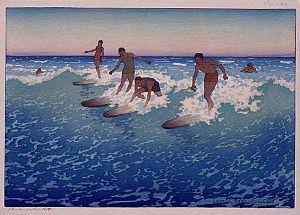
Charles William Bartlett est un artiste-peintre britannique.
Hawaï est un État des États-Unis. Constitué d'un archipel de 137 îles, il s'agit du seul État américain situé en dehors du continent nord-américain, puisqu'il est situé en Océanie, et de l'un des deux États américains non contigus, avec l'Alaska. Les huit principales îles sont Niihau, Kauai, Molokai, Lanai, Kahoolawe, Maui, l'île d'Hawaï et Oahu, où se trouve la capitale Honolulu. L'archipel fait partie de la Polynésie et se situe dans le centre de l'océan Pacifique nord, à 3 718 kilomètres au sud de la péninsule d'Alaska, à 3 792 kilomètres à l'ouest-sud-ouest de Punta Gorda, sur la côte californienne, et à 5 713 kilomètres à l'est de l'île de Hokkaidō au Japon. En outre, il est le 50ᵉ et dernier État à avoir été admis dans l'Union, le 21 août 1959. La variété de ses paysages, marqués notamment par un volcanisme très actif, un climat tropical humide et un patrimoine naturel endémique, en font une destination prisée aussi bien des touristes que des scientifiques.